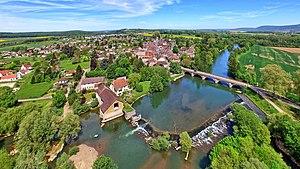
Le village au bord de l'Ognon
Voray-sur-l'Ognon est une commune française, située dans le département de la Haute-Saône en région Bourgogne-Franche-Comté.
L'Ognon est une rivière située dans l’est de la France en région Bourgogne-Franche-Comté, dans les départements de la Côte-d'Or, du Doubs, du Jura et de la Haute-Saône.